French protectorate of Tunisia

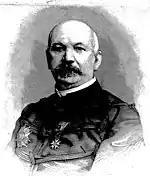
Bréart, the general who led the first campaign.

Taking the pretext of border incidents between the Algerian tribe of Ouled Nahd and the Tunisian tribe of Kroumirs on 30 and 31 March 1881, the French government led by Jules Ferry decided to send a force of 24,000 soldiers placed under the command of General Léonard-Léopold Forgemol de Bostquénard on the border between Tunisia and French Algeria.